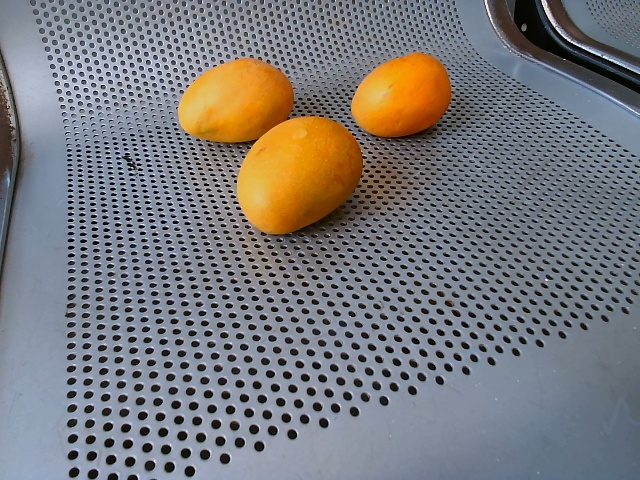
Label: Ripe_Mango